Ògbójú Ọdẹ nínú Igbó Irúnmọlẹ̀

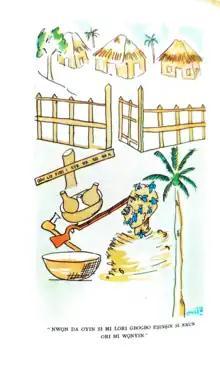
Akara-Ogun buried up to his head by the angry townspeople. Illustration from the Nelson edition of the book, first published in 1950.

A year later, Akara-Ogun decides to return to Irunmale, where he is captured by a man covered in scales like a fish. Akara-Ogun prays to God for his release and the following morning manages to kill the man by tricking him into thinking that he could make water flow from the barrel of his gun. Akara-Ogun then settles in a town of ghommids where he becomes good friends with the king. While there, he thwarts two plots to kill the king. The angry townspeople seize him and bury him up to his neck, but rain loosens the soil around him and he escapes. He then comes across a pit filled with dead animals and cannot find his way out until a beautiful woman appears, brings him to a house to recover and then dies herself. Akara-Ogun calls out to his mother who appears and directs him towards a tunnel to escape.